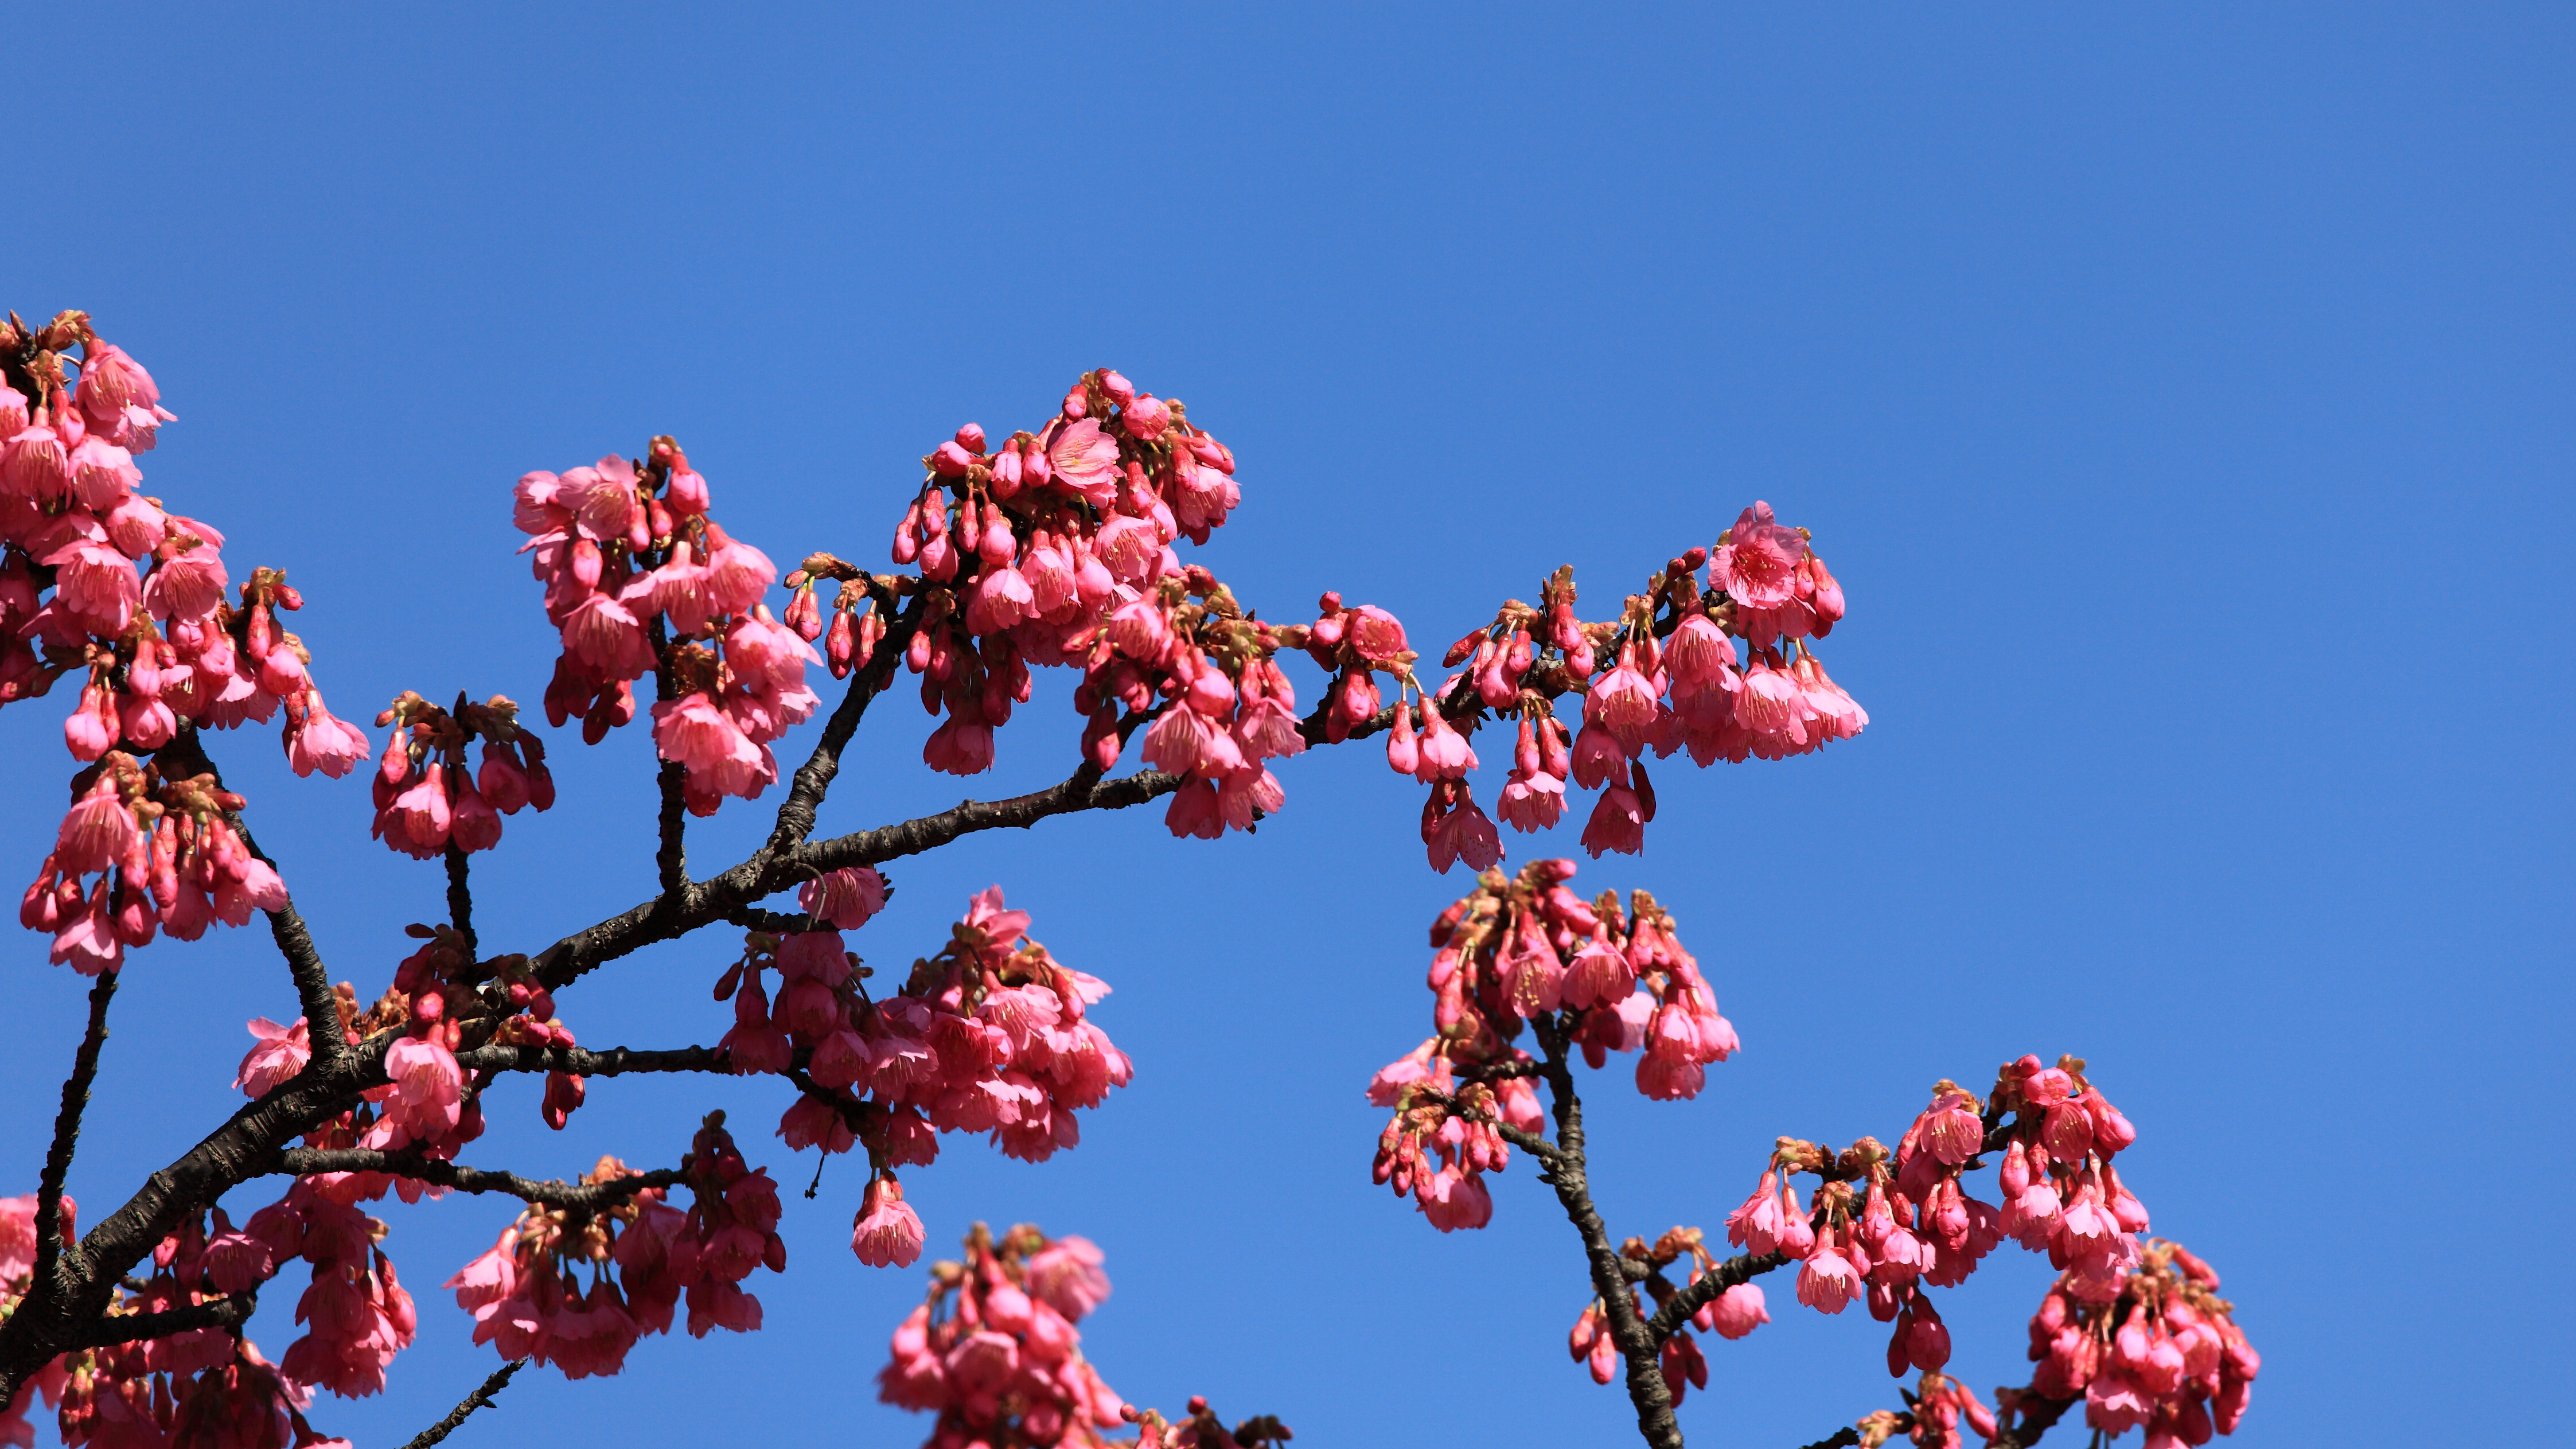
tree, branch, blossom, plant, sky, leaf, flower, petal, food, spring, high, red, produce, flora, 5d, sakura, hires, markii, cherry, hi, res, resolution, flowering plant, land plant